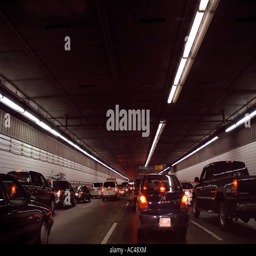
rush hour traffic under filming location in project